Laudomia Forteguerri

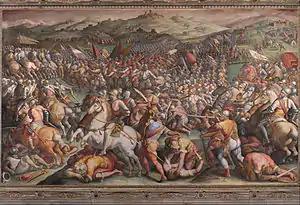
Giorgio Vasari – The Battle of Scanniglio

The Republic of Siena had been experiencing increasing political turmoil as the sixteenth-century went on, and by the 1550s, the city was involved in full scale-war. When the Petrucci era of the Republic came to an end in the 1520s, an intense struggle for power broke out between the city's leading factions as they all tried to take its place. The fighting escalated, and Pope Clement VII even attempted to intervene at the beginning of the sixteenth-century on behalf of the Notrevechi party (to which the Forteguerri family belonged); Holy Roman Emperor Charles V finally became involved in 1530, using the political turmoil of Siena as an excuse to occupy the city. The occupation was brutal, and in 1552 the people of Siena rose up against the Imperial forces and were able to expel their Spanish occupiers from the city. However, the Sienese people knew that they would have little chance of surviving the imminent Imperial attack. Because of this, every able citizen was mobilized in the effort to build fortifications, and Laudomia Forteguerri herself led a group of 1,000 noble and artisan women to aid in the construction. The siege was even more brutal than the occupation had been, and it lasted a year and a half (26 January 1554 to 17 April 1555). By the time the Republic of Siena finally surrendered to Duke Cosimo I de' Medici in April 1555 after the bloody Battle of Marciano, the once proud city lay in ruins, marking the end of the Republic of Siena Although there is no record of Laudomia after 1555, her legacy lived on long, and she would forever be remembered for her bravery in the face of her city's destruction.